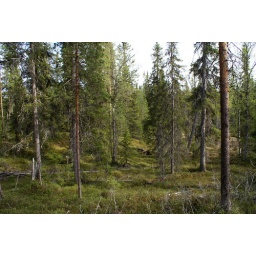
A generic view of the forest near the rock paintings. I do like those colors.